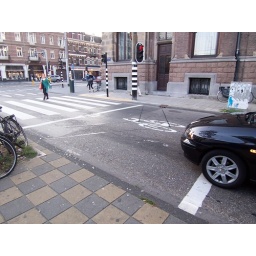
Transit patron's view of bike box/ advance stop bar without bike lanes in Amsterdam NL.